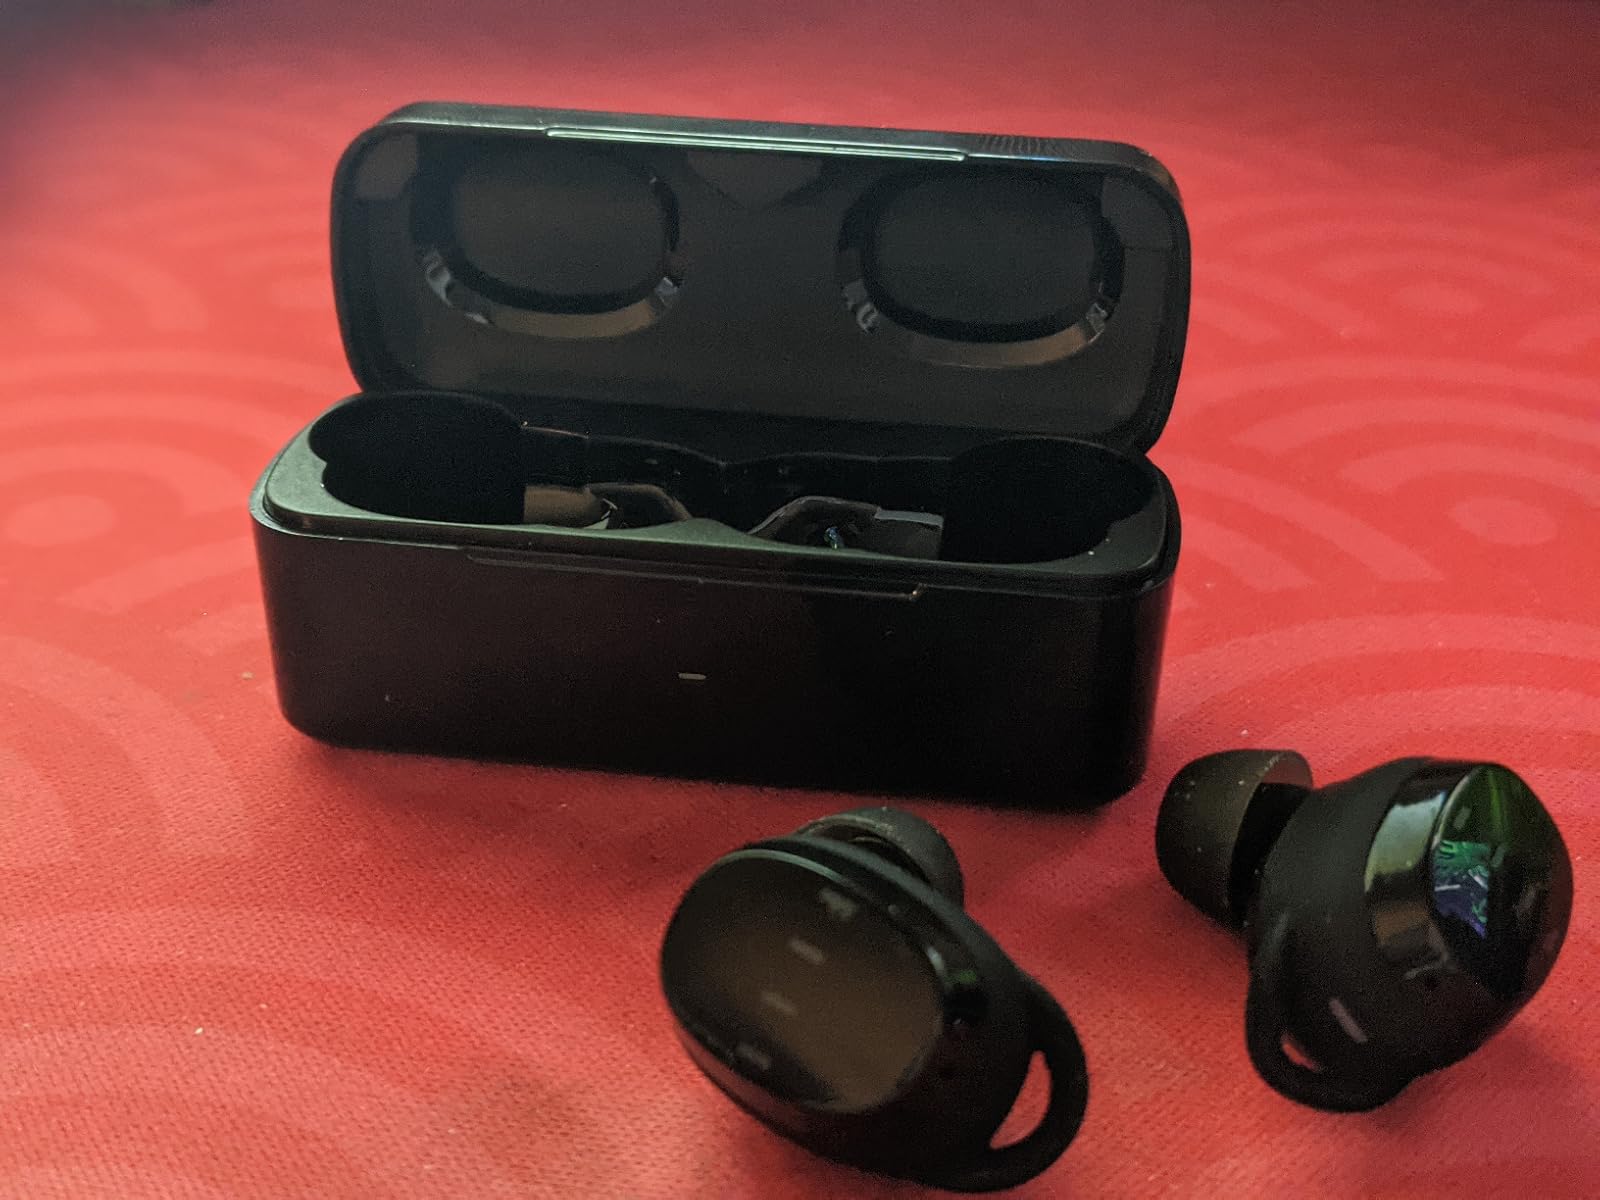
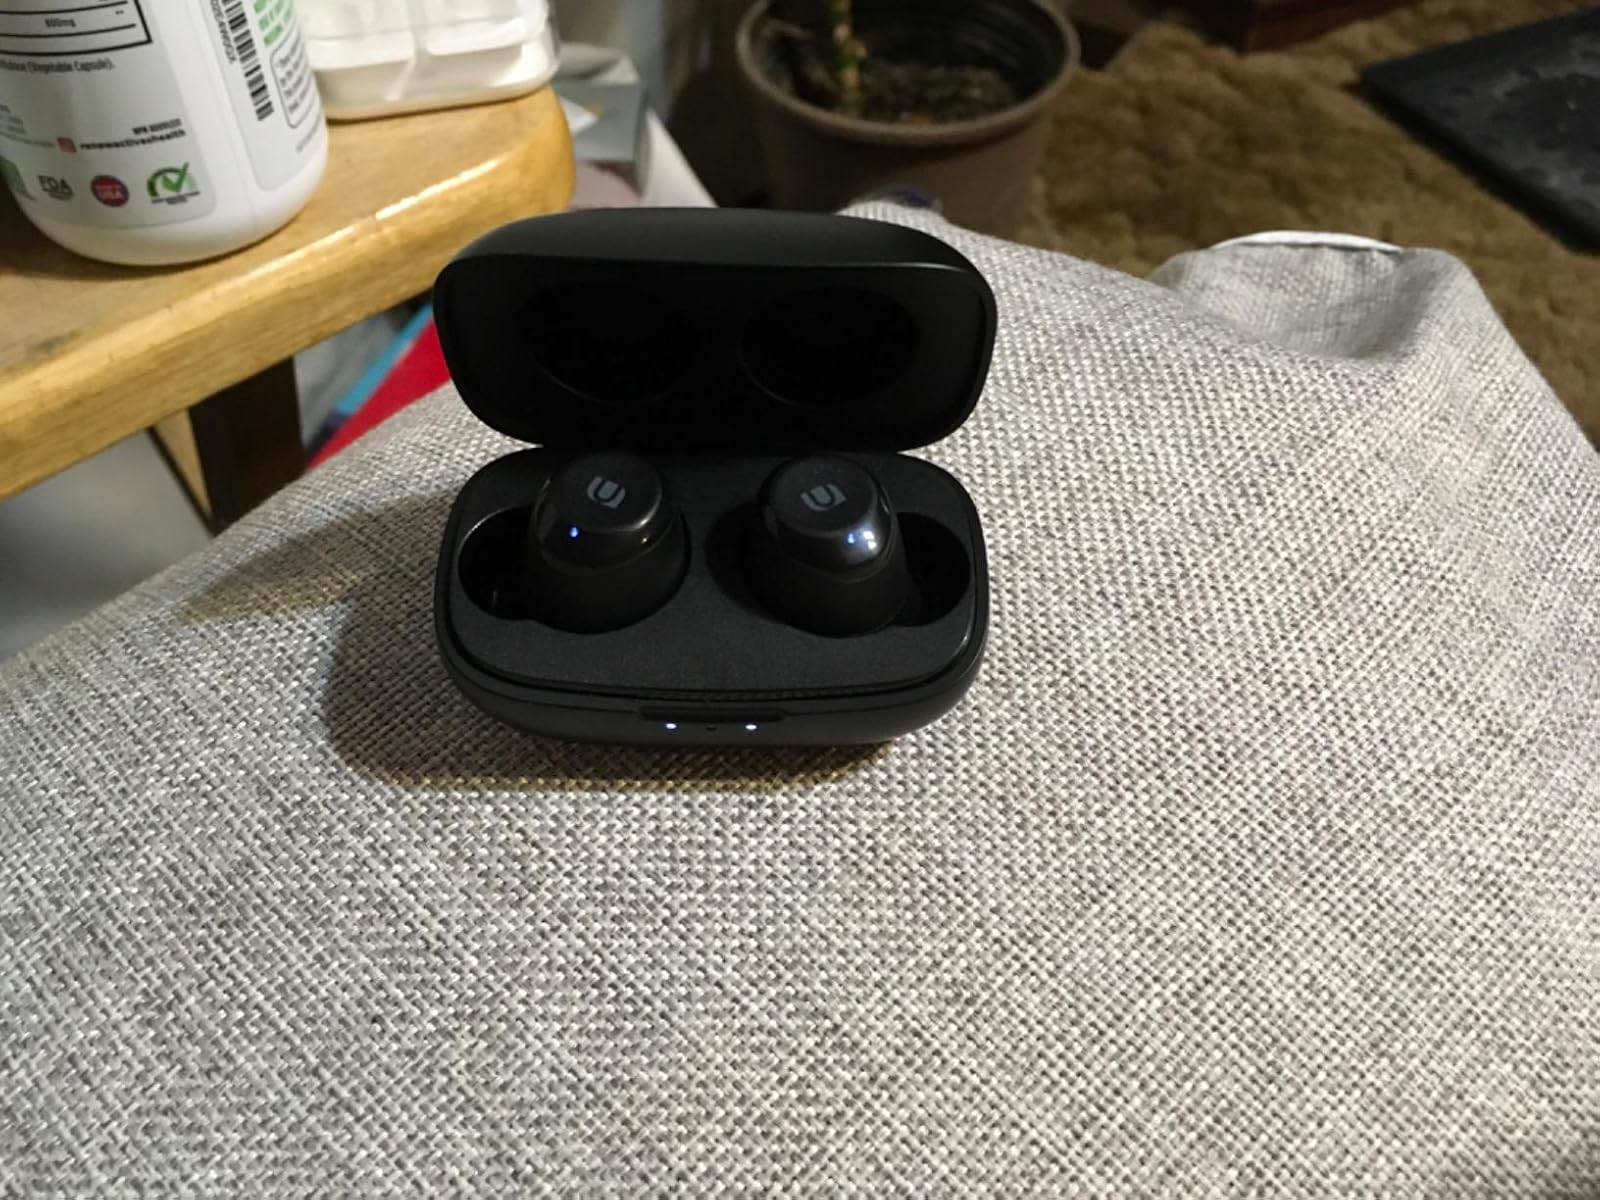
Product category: earbuds
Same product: no